Dennis Yost

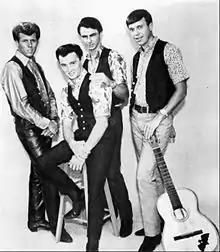
Yost (first from left) as part of the Classics IV in 1968

In 1965, after the Echoes broke up, Yost joined Le Roy and the Monarchs, a copy band founded by Walter “Wally” Eaton. James "J. R." Cobb also came on board on guitar along with Joe Wilson on keyboards. The band soon would change their name to The Classics. Yost took over vocals duties due to the strength and quality of his voice. When singing he would play his drums standing up.